1932 Auckland Rugby League season

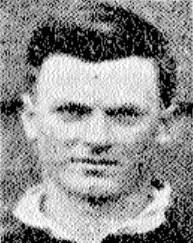
Trevor Hall (Newton)

On the morning of 4 October the Richmond senior player Harry Johns died aged 21 after a boxing match at the Auckland Town Hall the previous evening. He was knocked out in the 14th round of a 15-round fight by Archie Hughes of New South Wales. Johns was the NZABA Featherweight Titleholder in 1929 and was awarded the Jameson Belt in the same year. He became the NZ Professional Lightweight Champion on January 26, 1931 and held the title until October 3, 1932 and had a ring record of 12 fights, 7 wins – 4 losses – 1 draw. Johns had played junior football for Richmond since the age of 13 where he was a halfback. He had been in the seventh grade team which had won the championship and he repeated this feat in the following two years. In 1931 he was in the Third Intermediate grade which won the grade and he was promoted to the reserve grade team in 1932. His form was so good that he was promoted to the senior side and made the Probables versus Possibles match which played at Carlaw Park on 23 July. He was regarded as a certainty to gain higher honours in the future. Johns was originally from the West Coast of the South Island and was the oldest in a family of four. Several articles were published in "The New Zealand Herald" and the "Auckland Star" newspapers on his life and death. It was later reported that he had sustained a concussion in the Probables v Possibles match and bled from the nose along with requiring stitches in his head. He fought in Hastings shortly afterwards and lost. Johns then complained of feeling unwell and produced a medical certificate that he was not fit to fight. However he carried on playing league in the interim until beginning training for the fatal bout. It was said that those who knew him well could tell that he was not his usual self in the fight. He was laid to rest on 5 October at Waikumete Cemetery following an enormous gathering at the service with boxers and footballers walking before the cortege. Over 70 motor cars tailed the hearse and the entire procession was a mile long. The casket was draped in Richmond colours of blue and maroon. After his death a boxing belt was named in his honour as was a Richmond club trophy.